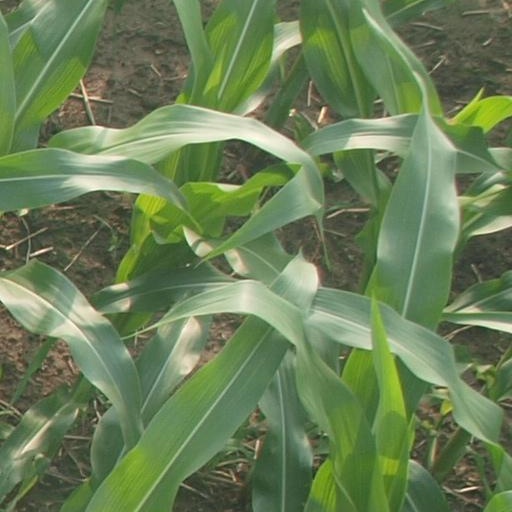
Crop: maize; corn